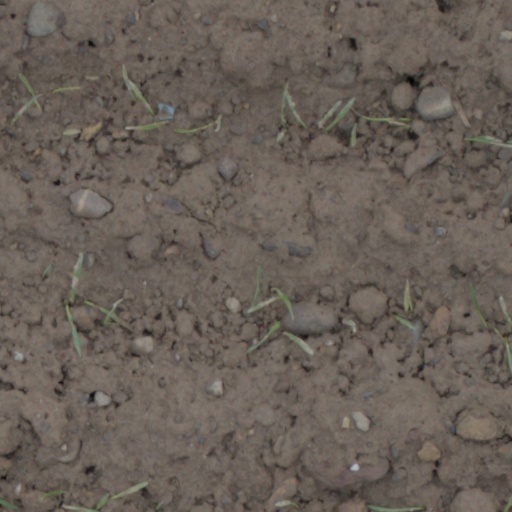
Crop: wheat